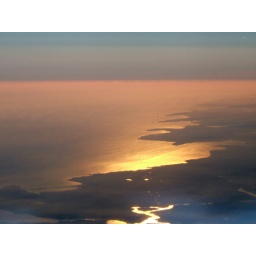
View from about 35000 feet - fortunately the Sun was obscured by the plane wing preventing glare on the window